Symphyotrichum potosinum

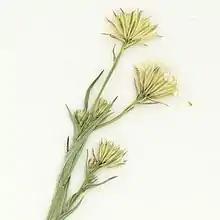
"S. potosinum" flower heads, pressed and dried

The inflorescences of "S. potosinum" consist of a usual range of flower heads in paniculiform arrays with their branches growing at angles to the stem. Each head has a hairless peduncle with The involucres are cylindric to hemispheric in shape and in length. The phyllaries are in , sometimes up to 5, series, and awl-shaped to lanceolate.